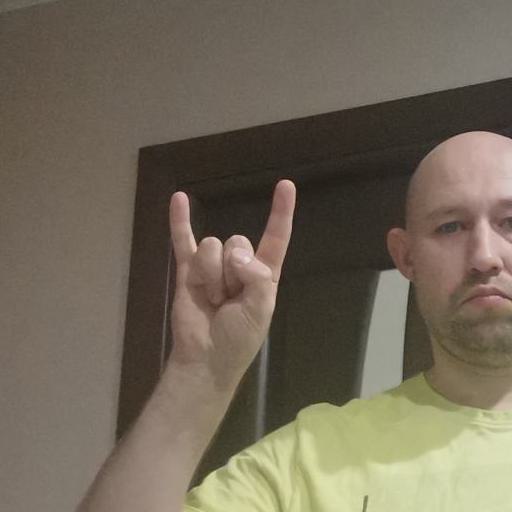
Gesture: rock